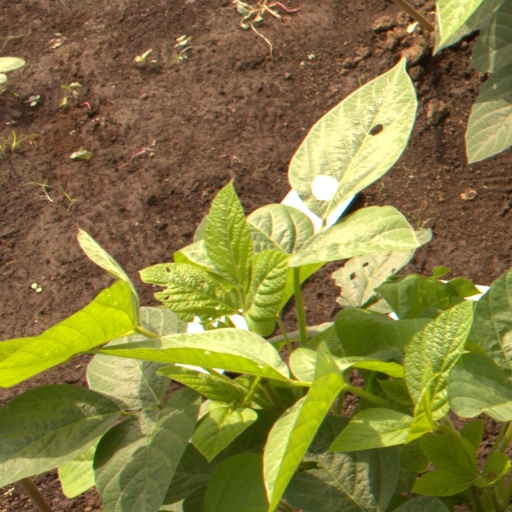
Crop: soybean